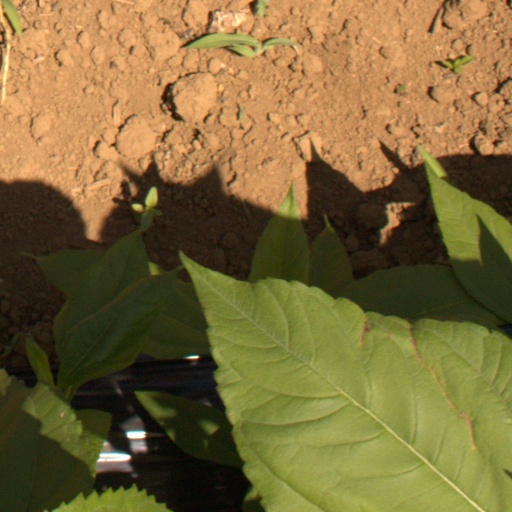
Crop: Jerusalem artichoke